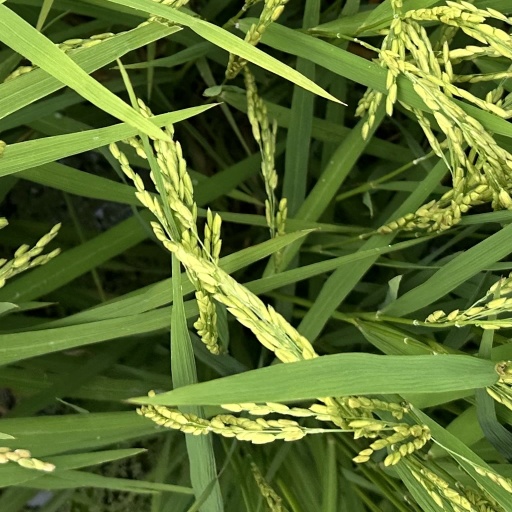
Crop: rice